Gertrude Kinnaird

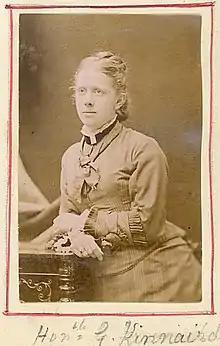
Gertrude Kinnaird

Gertrude Mary Kinnaird (1853–1931) was an English philanthropist and Christian missionary. She was a member of Youth Women's Christian Association (YWCA).